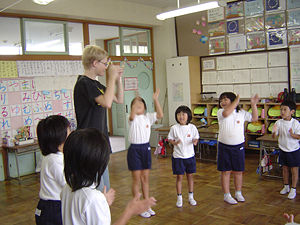
Sensei
Lærer med elever i japansk grundskole.
Sensei er en japansk titel og tiltaleform, der udtrykker respekt overfor lærere og øvrige personer med autoritet. Titlen anvendes inden for kampkunst/kampsport, men også inden for kunstneriske fag, kalligrafer, mangaka og øvrige udøvende kunstnere.